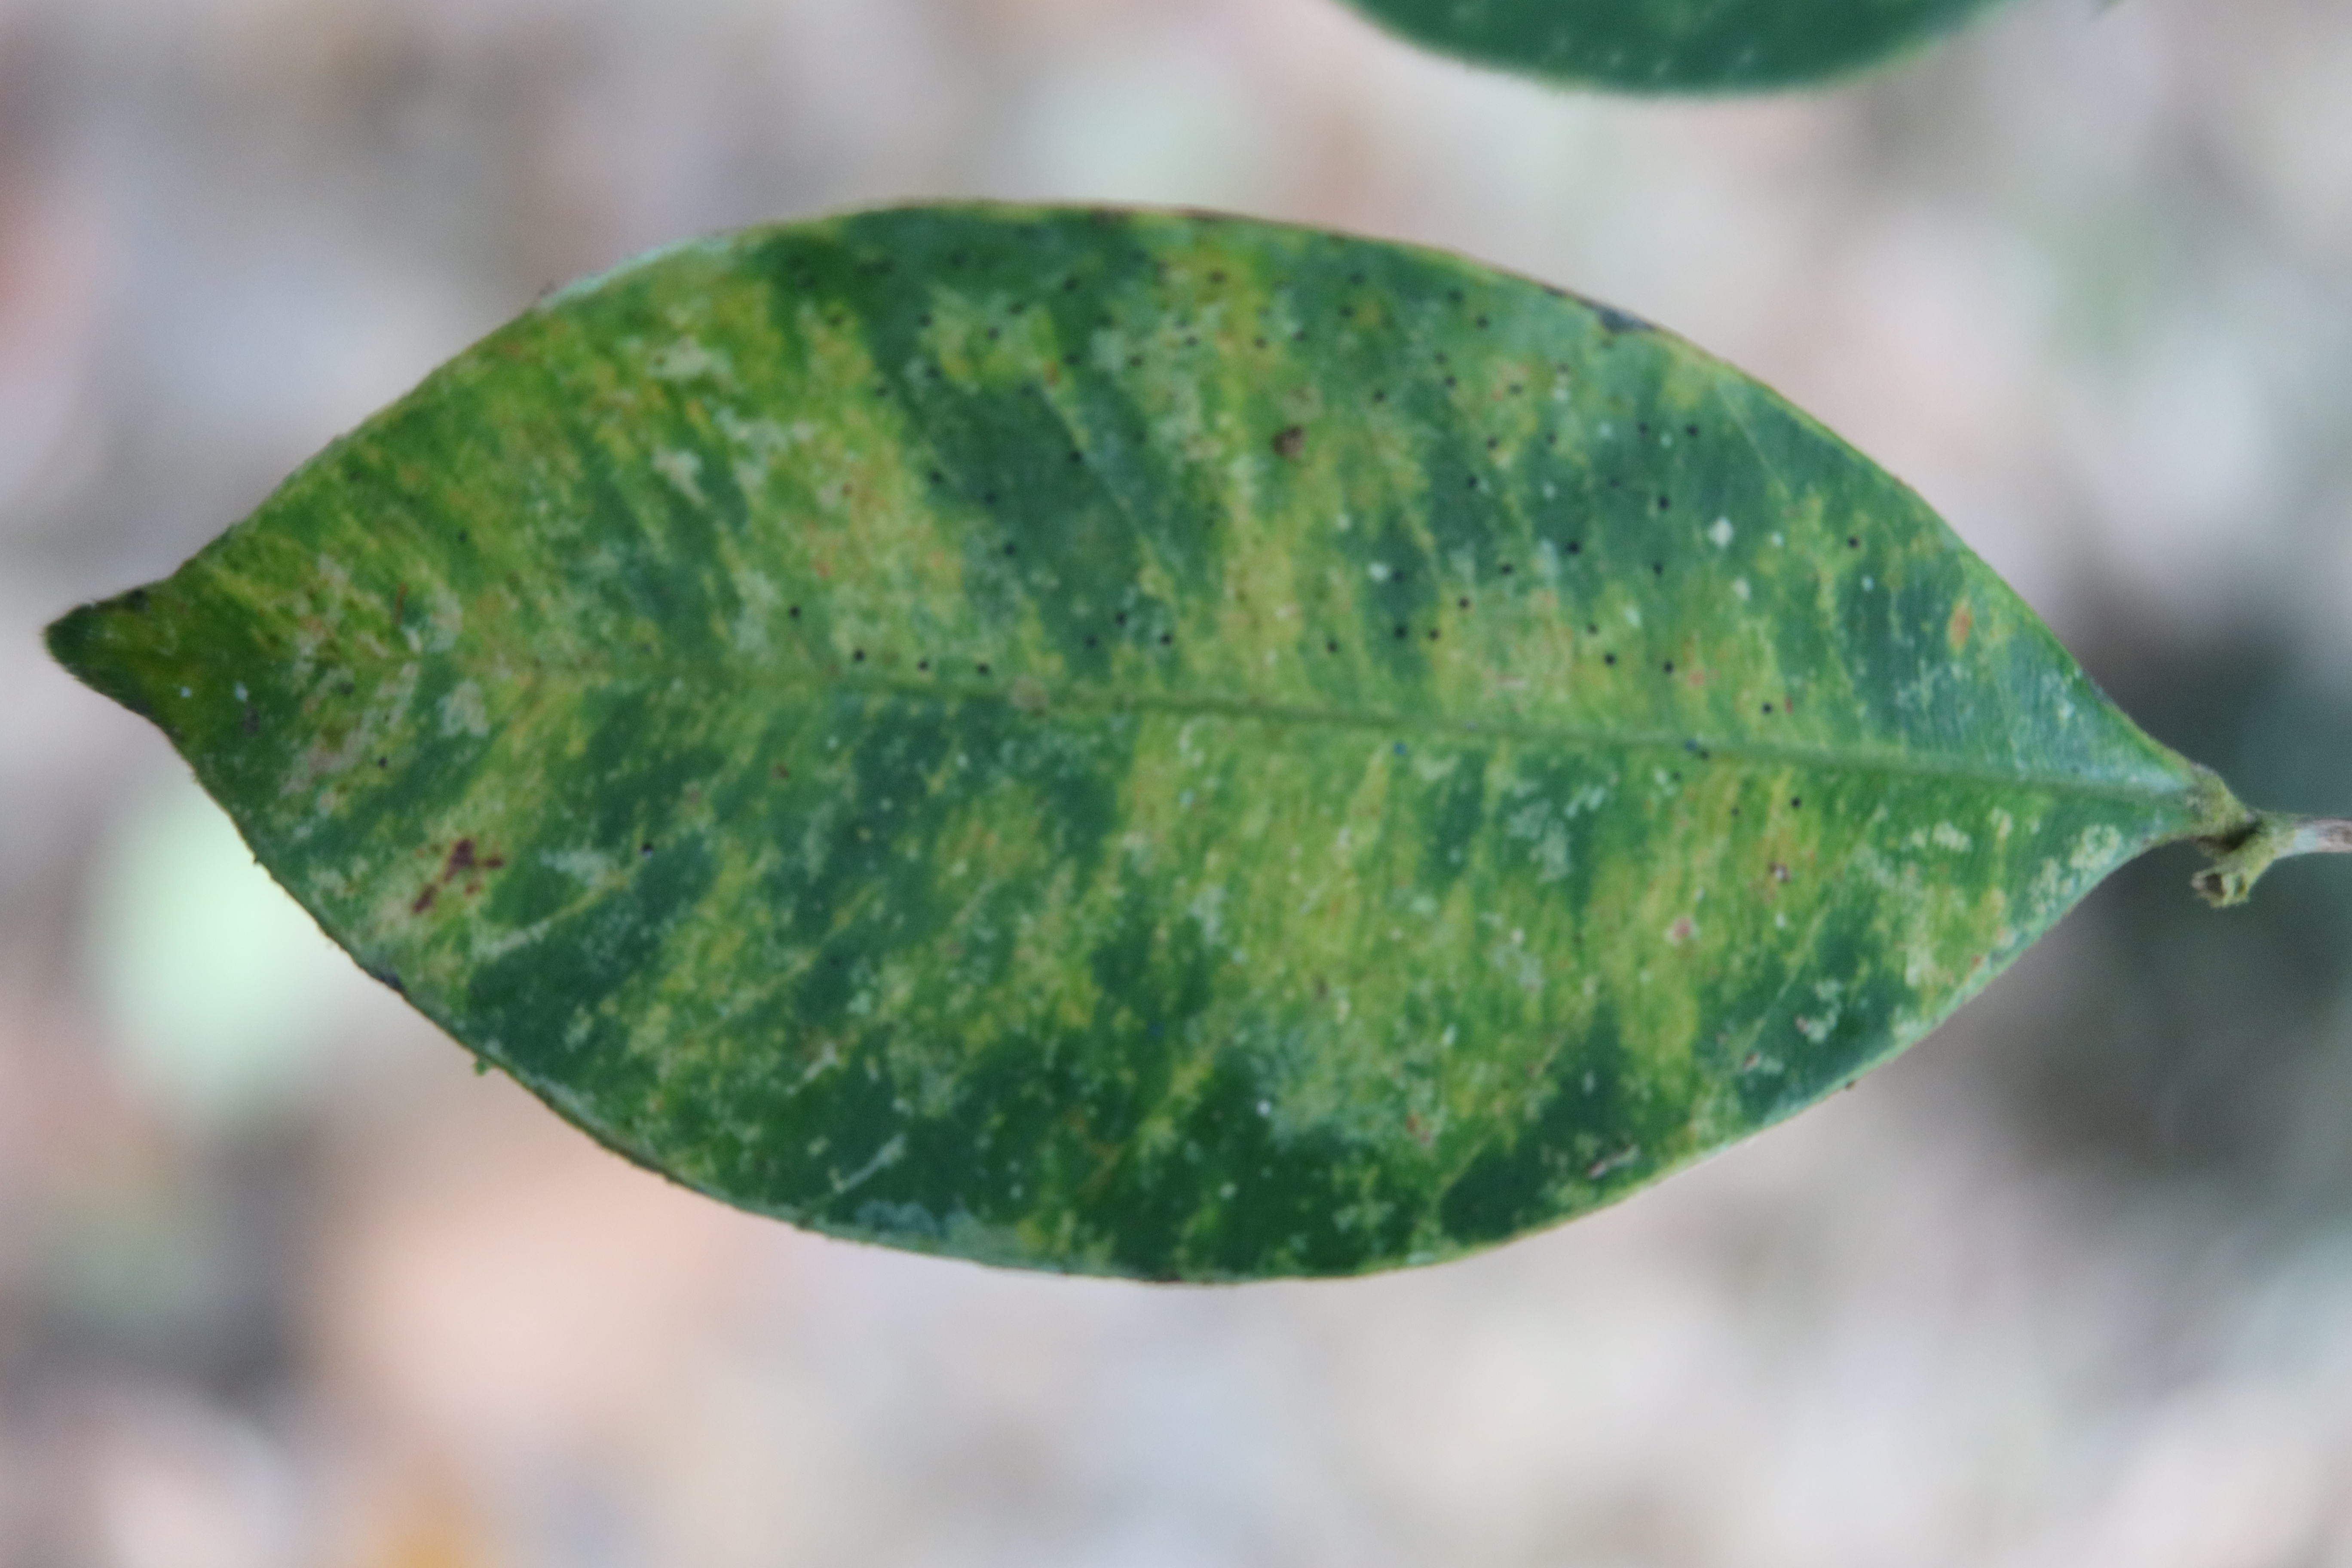
Label: Black spots